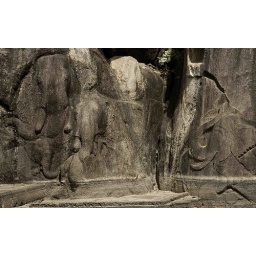
One fine carving in the rock showing elephants playfully splasing water in Isurumuniya Temple.